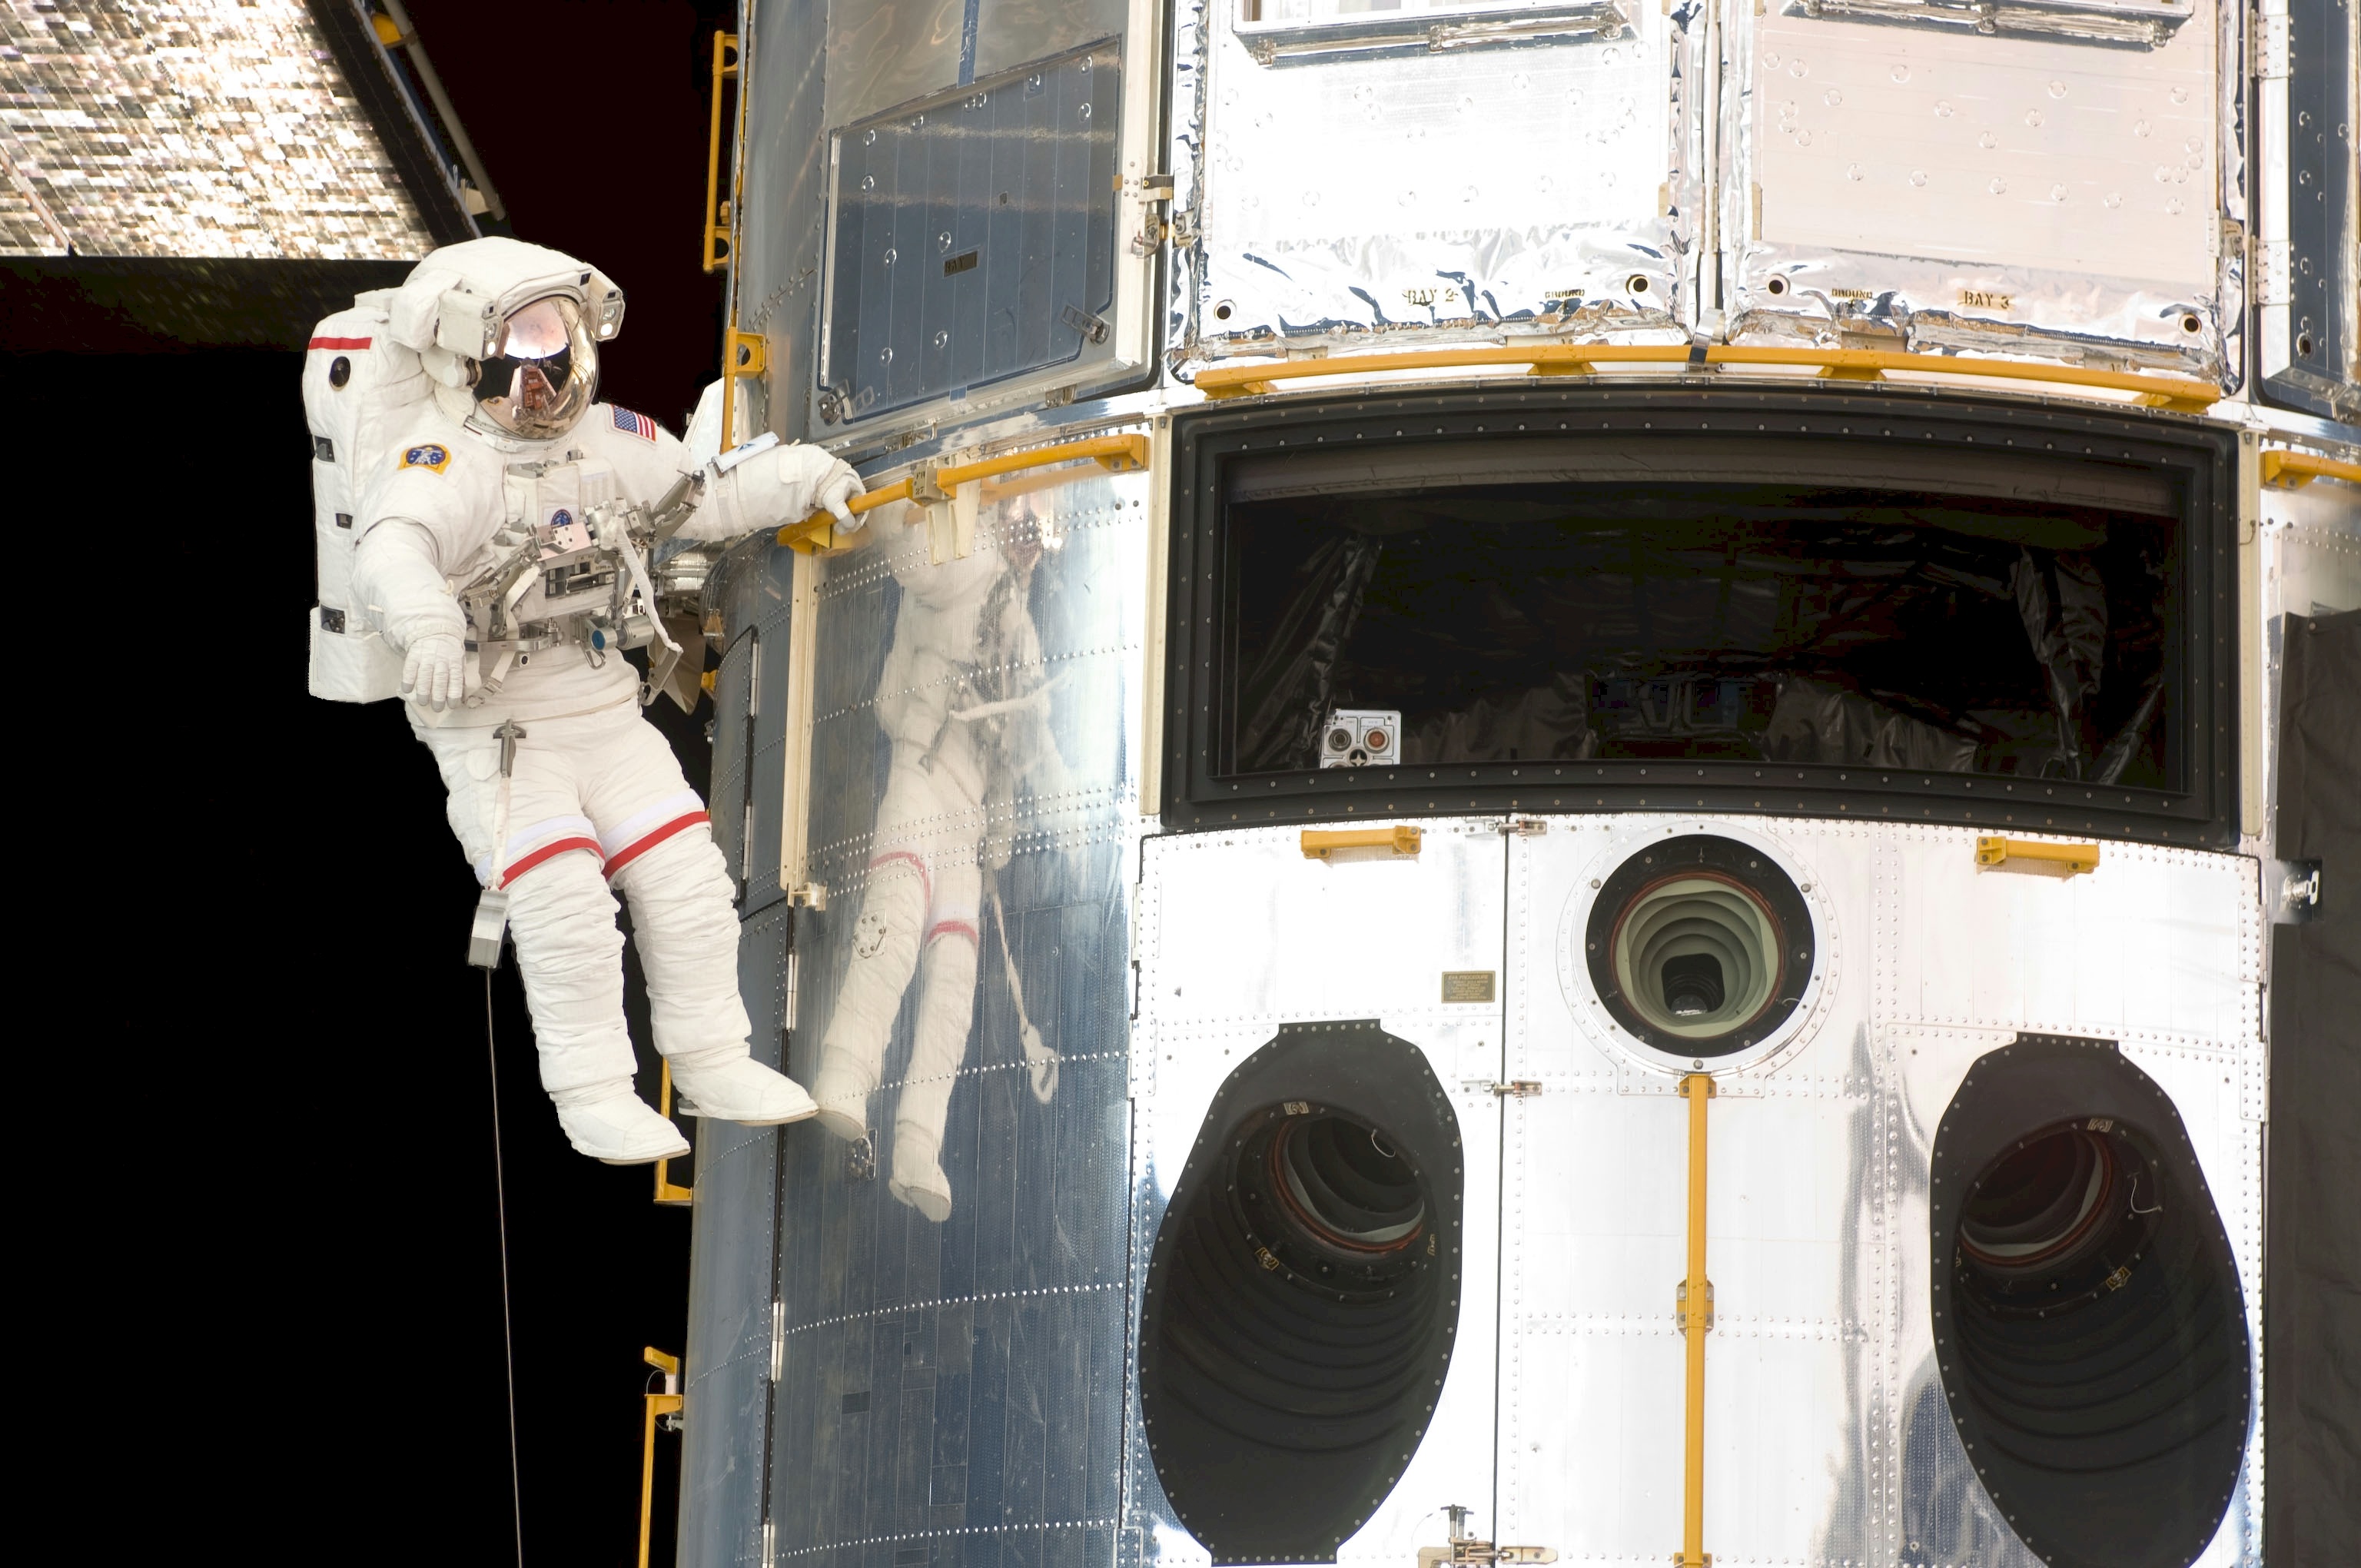
suit, transport, vehicle, floating, astronaut, tools, job, maintenance, pack, space shuttle, spacewalk, hubble, tether, extravehicular activity